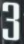
Number: 3